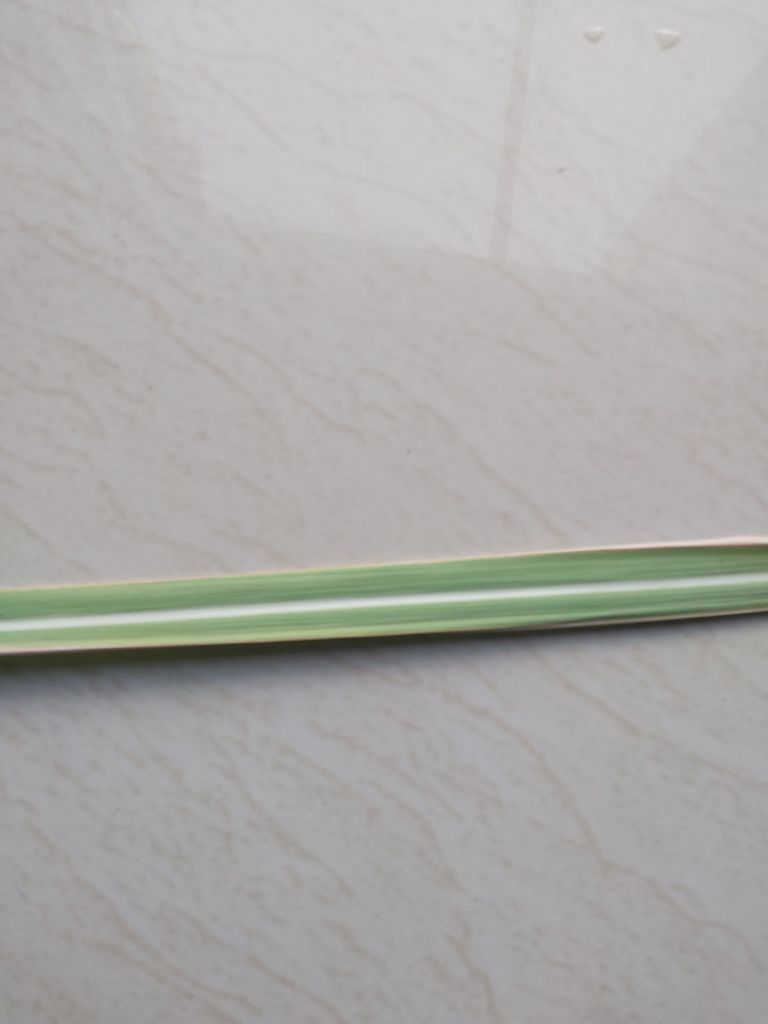
Label: BrownRust